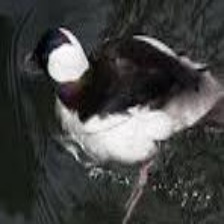
Species: BUFFLEHEAD
Scientific name: BUCEPHALA ALBEOLA
ImageNet parent category: drake